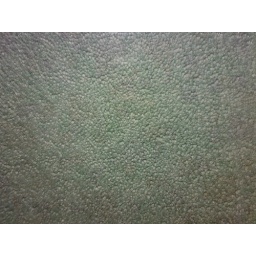
This is one of the glass walls inside an elevator in my appartment building.